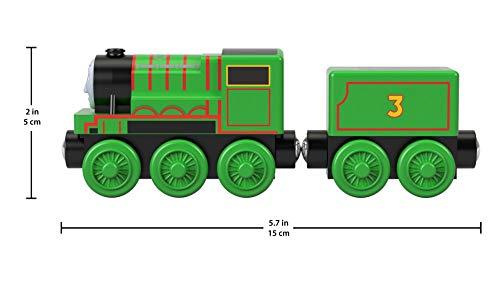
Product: Thomas & Friends Fisher-Price Wood Henry Push-Along Train Engine
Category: Toys & Games | Baby & Toddler Toys | Car Seat & Stroller Toys
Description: Create exciting railway adventures with this Thomas and Friends Wood push-along train engine with attachable tender.
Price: $16.99
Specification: ProductDimensions:8.2x1.6x4.5inches|ItemWeight:4.5ounces|ShippingWeight:4.5ounces(Viewshippingratesandpolicies)|ASIN:B07X6VYVDC|Itemmodelnumber:GHK13|Manufacturerrecommendedage:24month-3years